Austin, Nichols and Company Warehouse

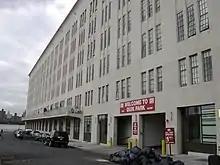
North 3rd Street facade, looking west toward the East River

Upon its completion, the Austin, Nichols and Company Warehouse included four tracks with 68 freight cars, a freight-loading system with several large derricks, and a telegraph service to instantly duplicate orders that were made in the Manhattan sales building. Loading bridges took railcars from car floats, unpowered barges with rail tracks on them. The building was used to process various foodstuffs, import European groceries, as well as manufacture and export dry goods. Material was carried through the factory via a system of chutes, conveyors, and pneumatic tubes. Upon the building's completion in 1915, the "Brooklyn Daily Eagle" stated that the facilities could accommodate 100 freight cars or 400 lighters a day, and that the number of required freight trucks had been cut from 100 to 35 per day. The warehouse employed 1,500 workers and nearly all of the floor space was being used.